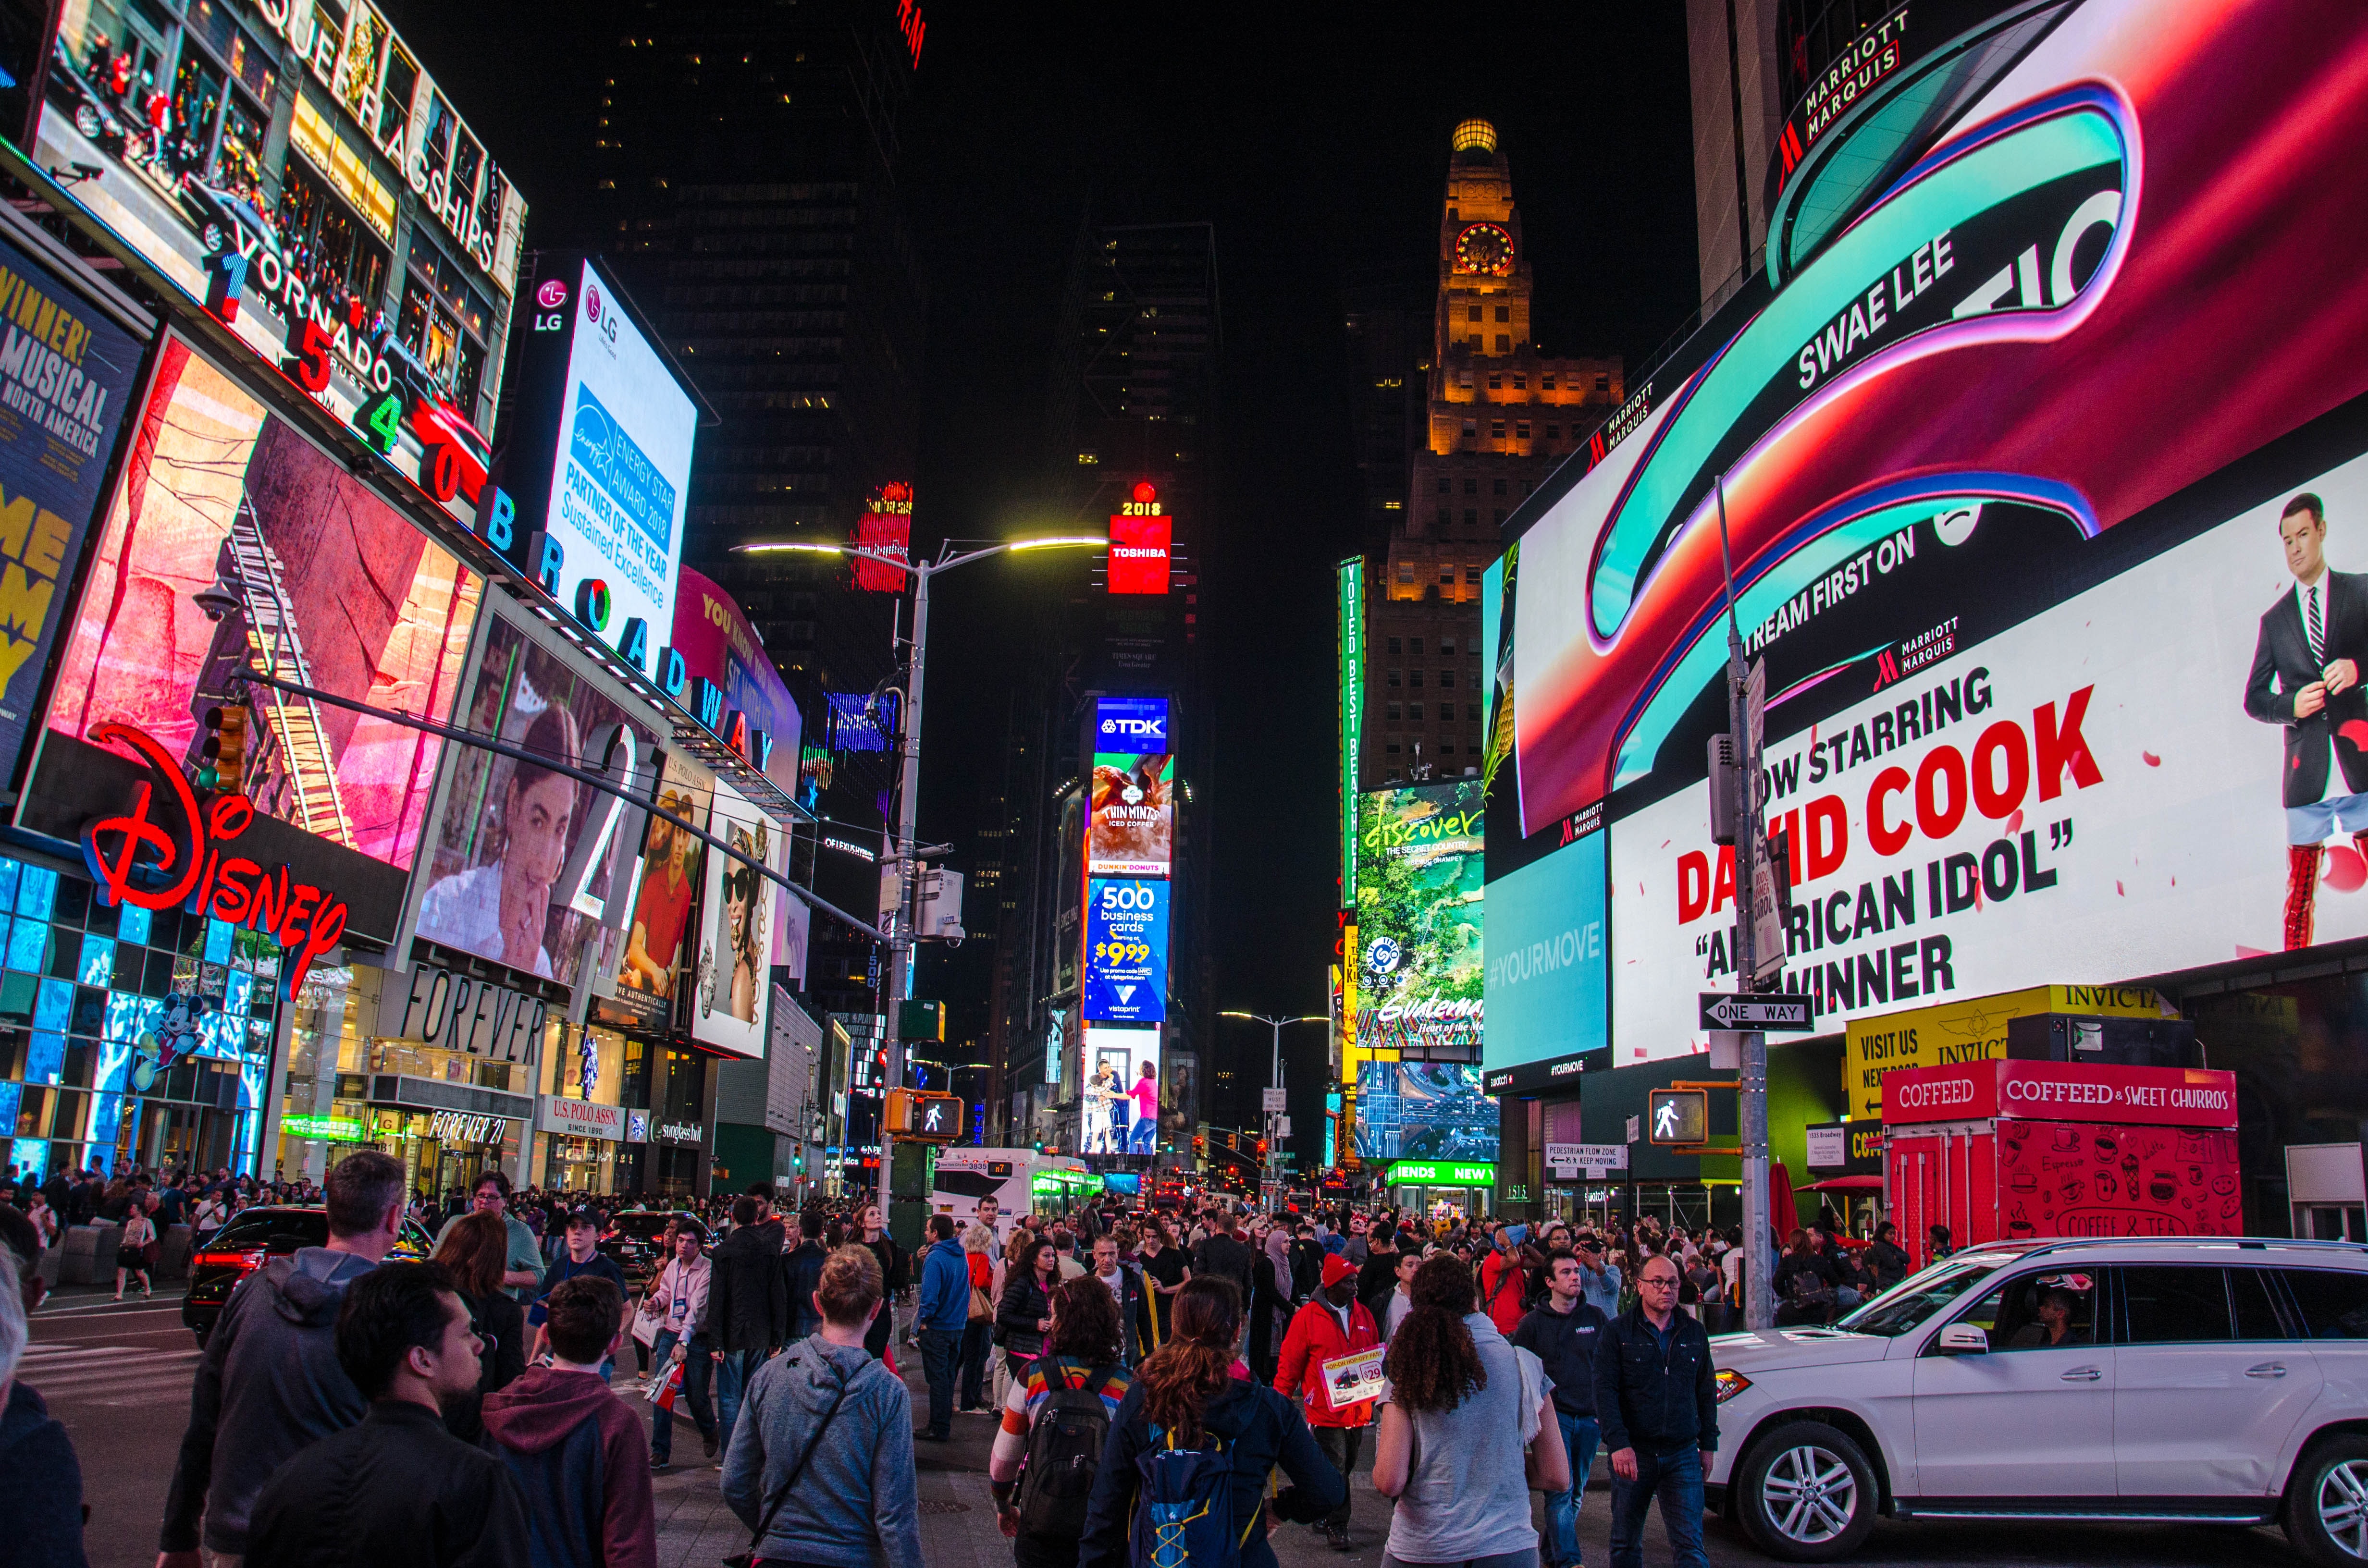
urban area, night, metropolis, metropolitan area, street, city, light, downtown, town, human settlement, snapshot, lighting, crowd, architecture, building, infrastructure, vehicle, pedestrian, road, neon, cityscape, car, neighbourhood, skyscraper, advertising, electronic signage, vacation, traffic, nonbuilding structure, tourism, city car, taxi